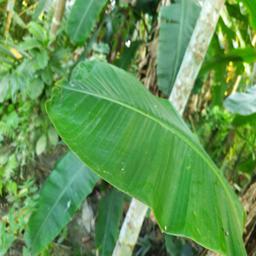
Label: YELLOW SIGATOKA